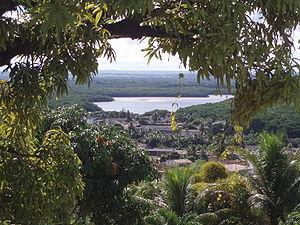
Le rio Sanhauá est une rivière brésilienne de l'État de la Paraíba, entre les villes de João Pessoa et Bayeux. Il se jette dans le rio Paraíba. Il s'agit de l'un des principaux affluents du rio Paraíba.
João Pessoa est une ville brésilienne, capitale de l'État de Paraíba. Située sur le littoral de l'État. Aussi connue comme la ville où le soleil se lève en premier car elle abrite la Pointe du Seixas, le point le plus oriental des Amériques.